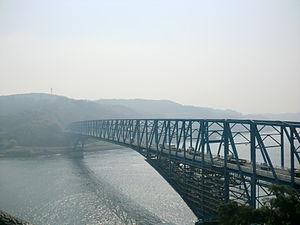
Cet article a pour vocation de présenter une liste de ponts remarquables du Japon, tant par leurs caractéristiques dimensionnelles, que par leur intérêt architectural ou historique.